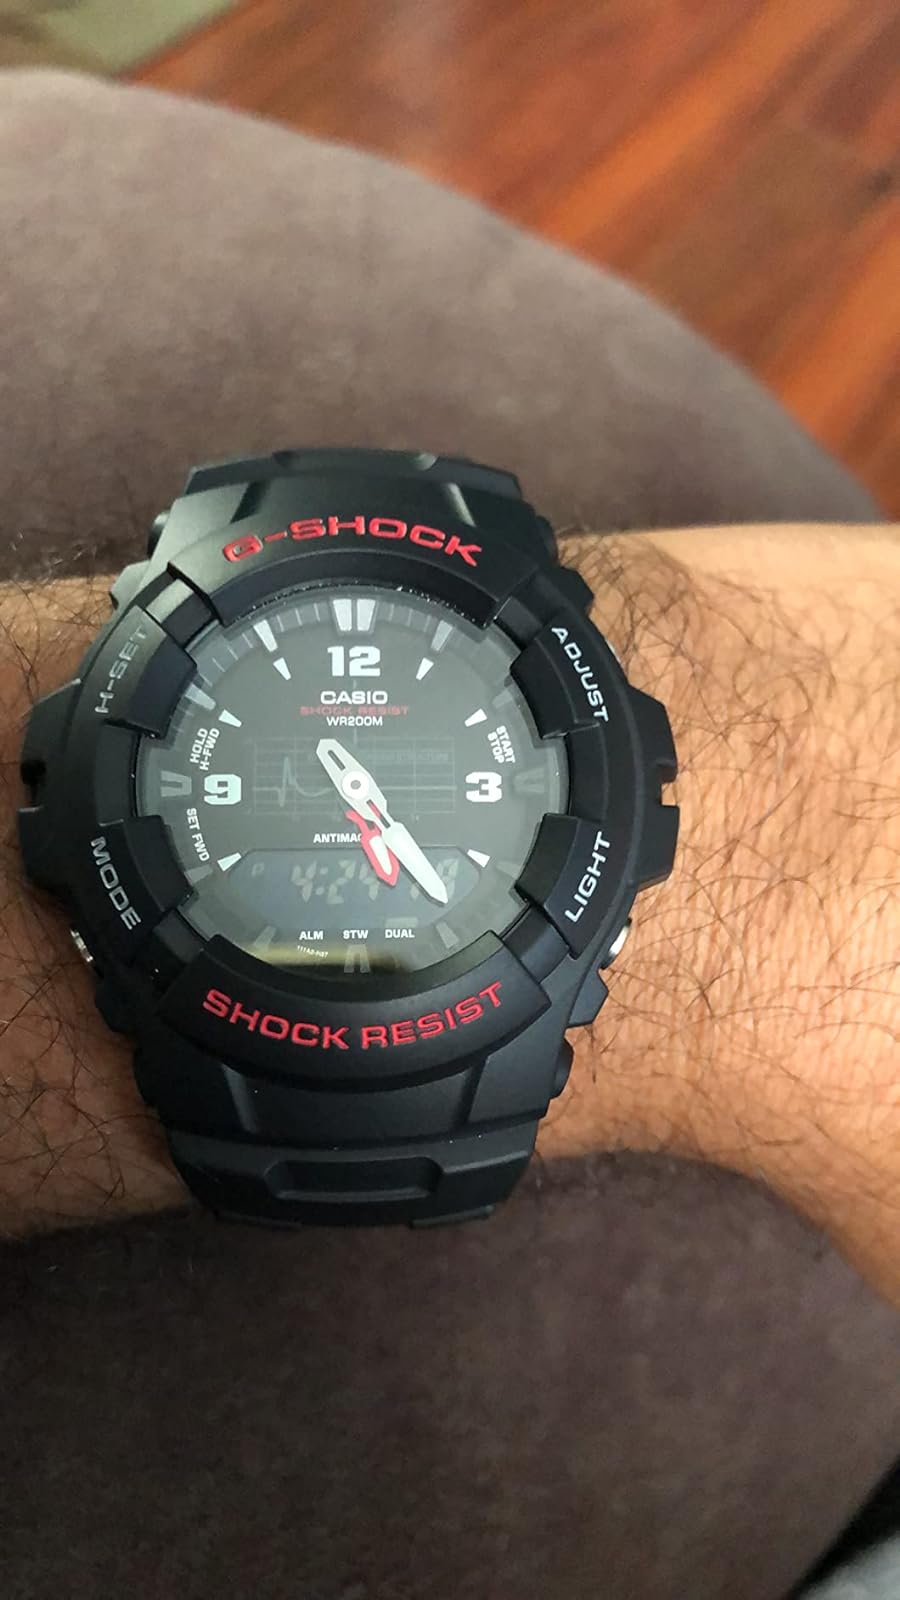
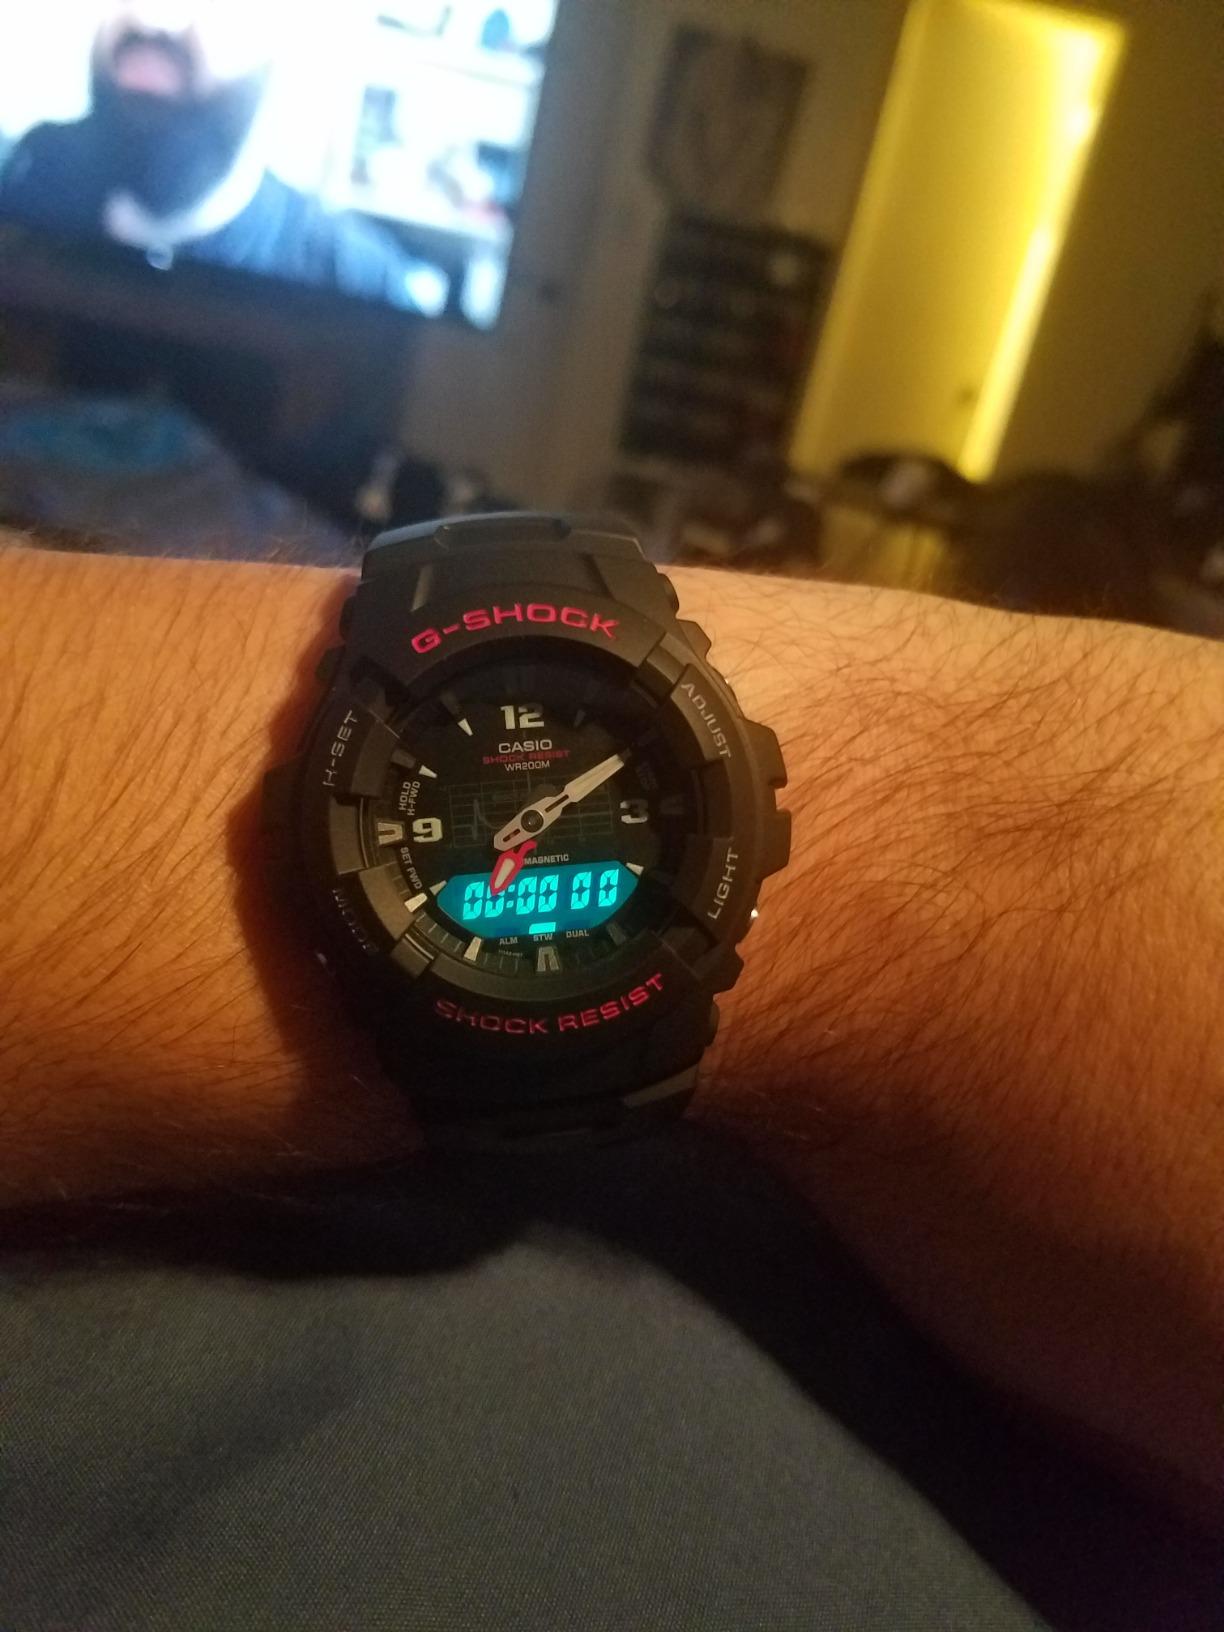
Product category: accessories_watch
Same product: yes